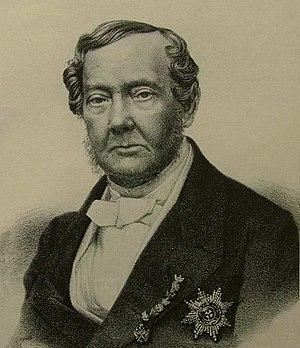
Le Comte Sergueï Stepanovitch Lanskoï, né en 1787 et mort en 1862, est un homme politique russe. Il fut ministre de l'Intérieur du 20 août 1855 au 23 avril 1861.